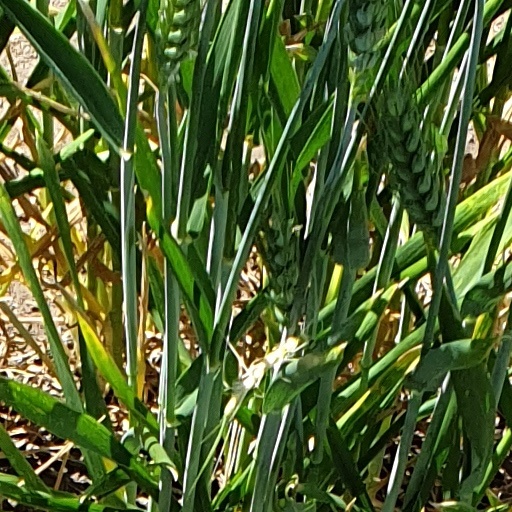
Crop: wheat